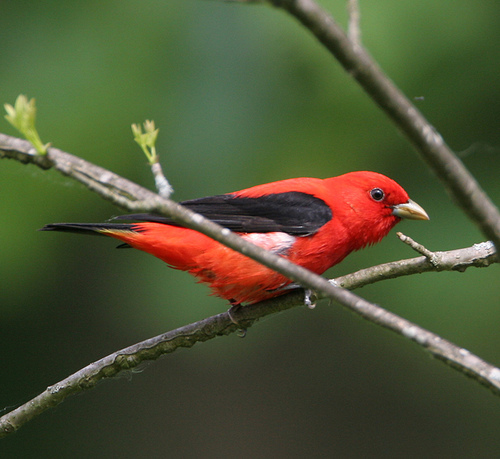
a brightly colored red bird with black and white wings.
this bird is red and black in color with a short brown beak and red eye rings.
a scarlet tanager with black eyes, wings and tail has a white patch on its side.
this is an orange bird with a black wing and a white beakl.
this is a mostly red bird with a short bill with jet black wings and a white portion just below the wings.
this bird has a reddish-orange belly and crown along with black secondaries.
this is a red bird with black wings and black tail, the beak is pointed and light gray.
a small red bird, with black primaries, and a small bill.
a small red bird with black wings and tail, and a light colored and small beak.
the bird has a red crown and red breast and belly.
Species: Scarlet Tanager